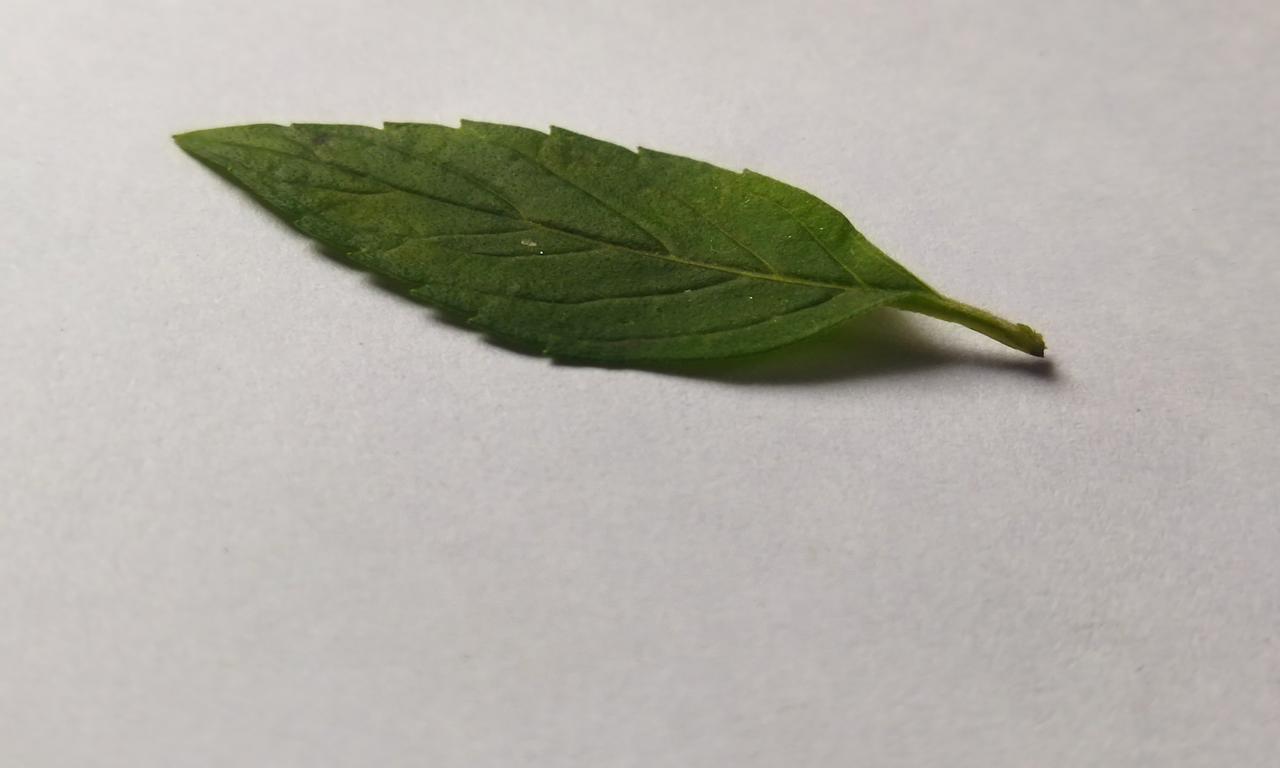
Label: Fresh